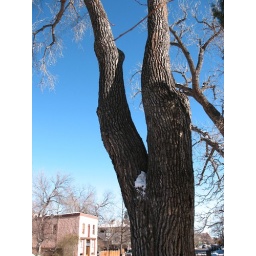
That wonderful tree in front of the historic house on West Pearl St